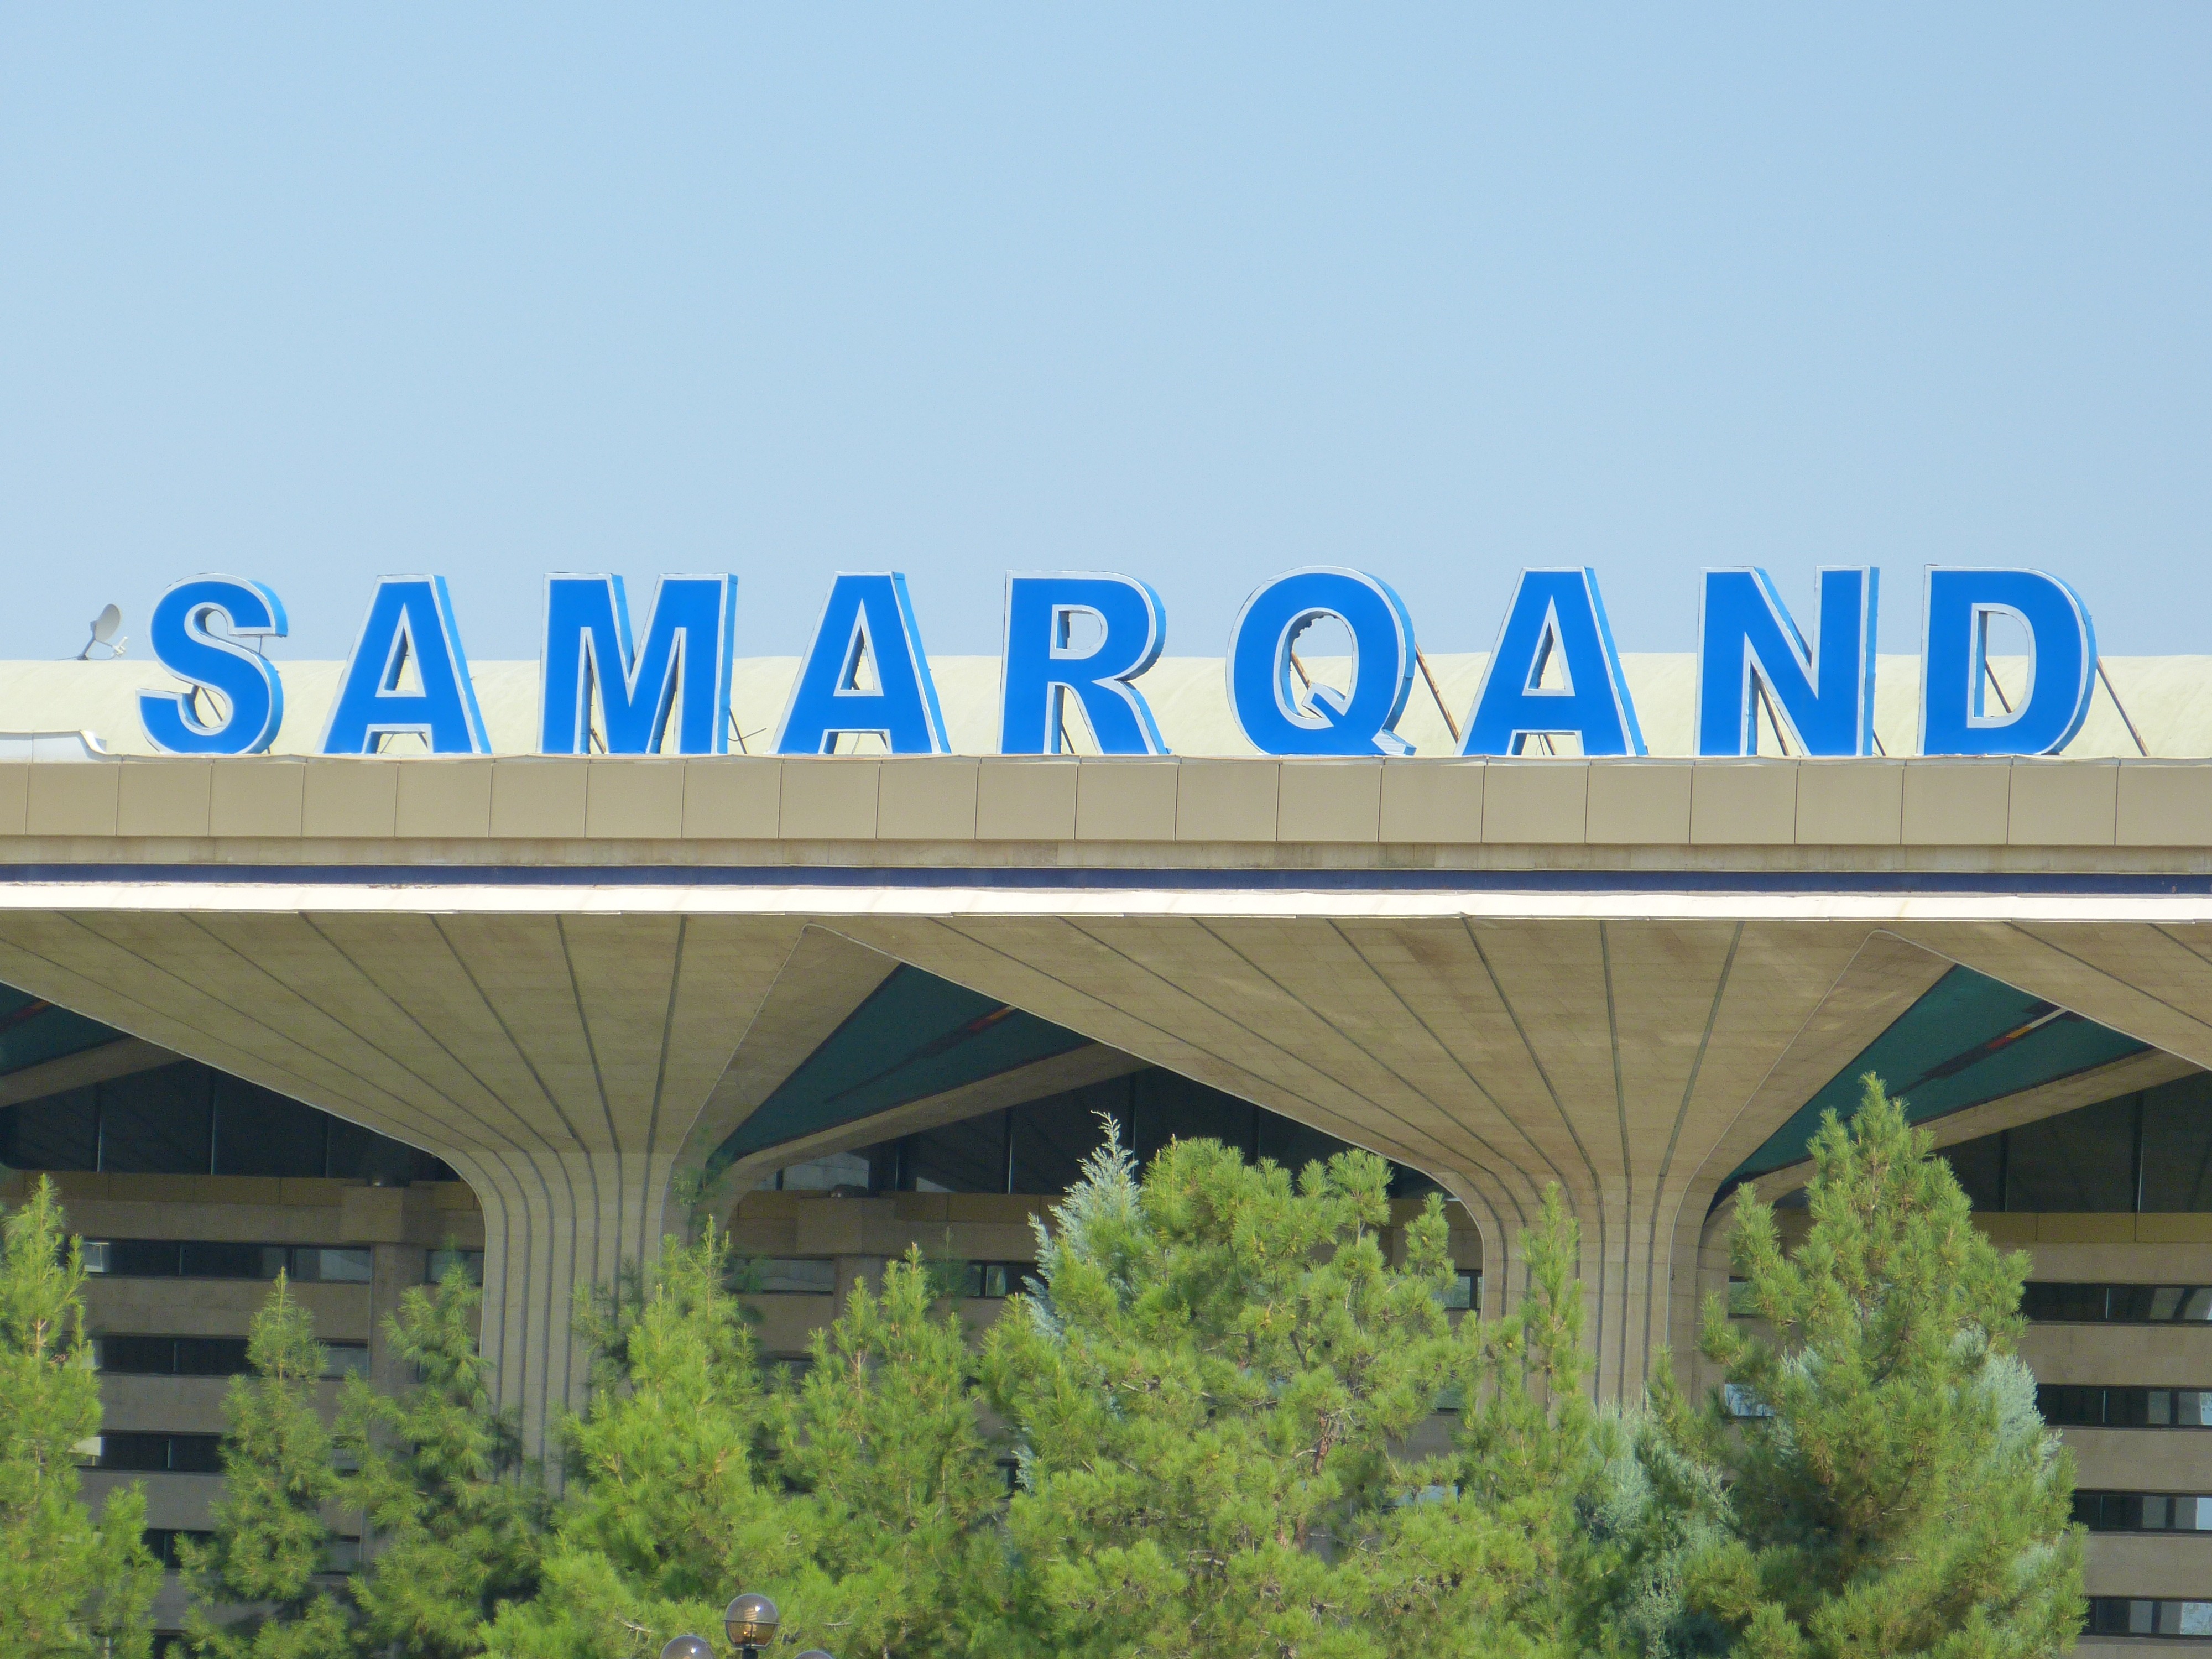
structure, railway, highway, train, overpass, advertising, travel, transport, railway station, uzbekistan, samarkand, arrive, depart